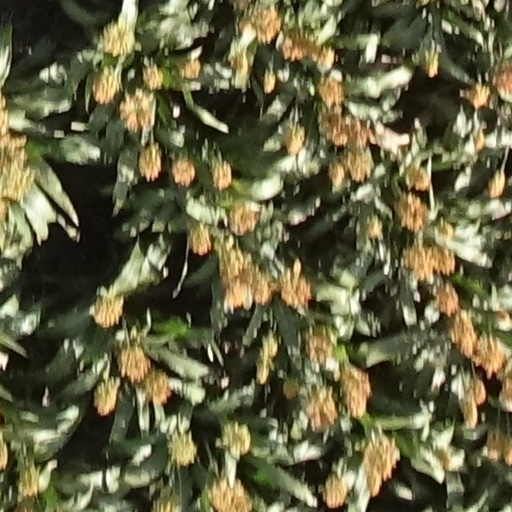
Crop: sorghum